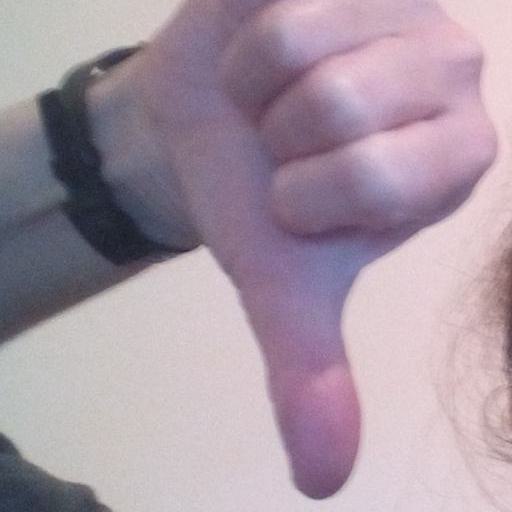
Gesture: dislike